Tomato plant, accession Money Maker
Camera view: horizontal (90 deg, fisheye); turntable rotation: 240 degrees
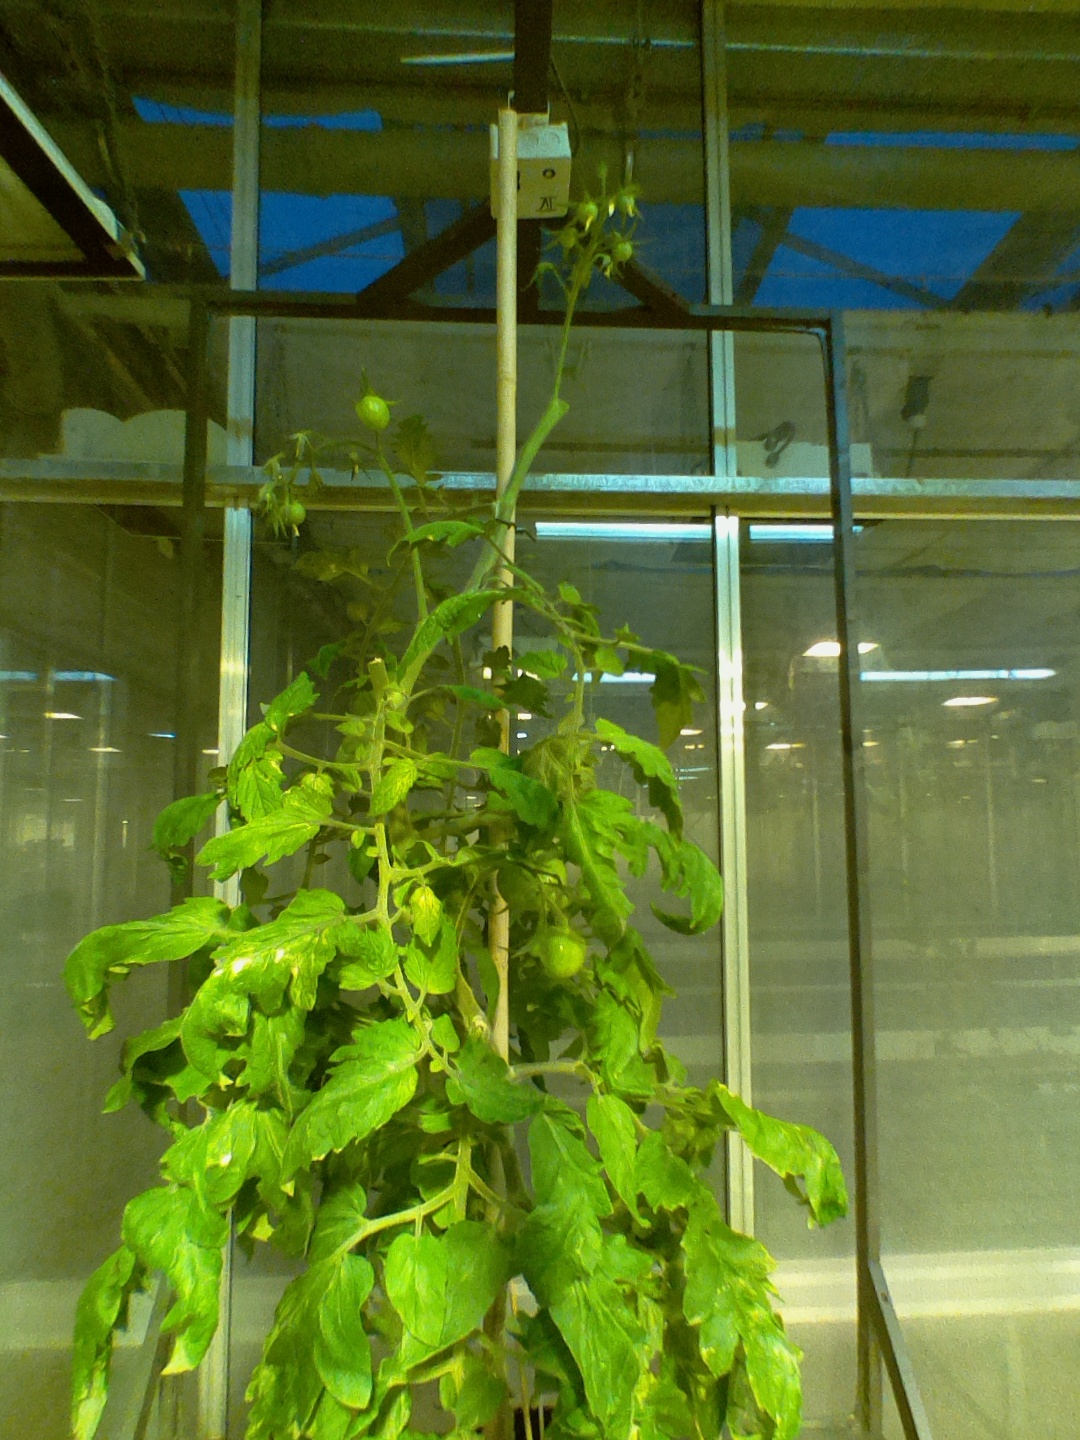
BBCH growth stage 77: 70%-80% of final fruit size